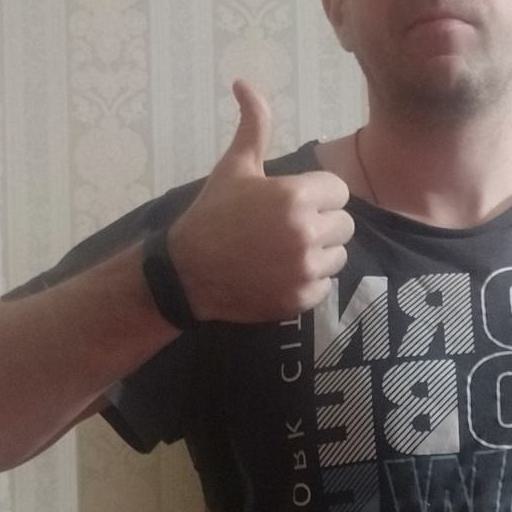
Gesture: like